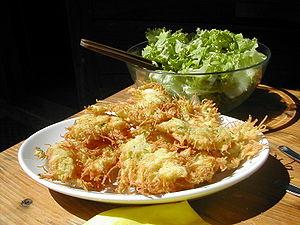
fr:Beignets de pommes de terre avec salade verte. Photo prise à Bellajoux, lieux-dit Les mouilles dans la commune de Petit-Bornand ( Haute-Savoie - France
Les beignets de pommes de terre sont un plat campagnard et montagnard de l'est de la France, de la Lorraine à la sphère arpitane en Savoie.
La cuisine de la pomme de terre, tubercule consommé depuis plus de 8 000 ans, ne s’est véritablement développée qu’après le XVIᵉ siècle, et a mis près de trois siècles pour s'imposer dans certaines contrées. Au XXᵉ siècle, cette cuisine se pratique sur tous les continents, car la pomme de terre, source de glucides, de protéines et de vitamine C, facile à cultiver, devient l’un des aliments de base de l’humanité ; le mode de préparation peut cependant en modifier la valeur nutritionnelle.
Une friteuse est un ustensile de cuisine qui permet de frire les aliments. Au XXᵉ siècle, elle devient un appareil électroménager.